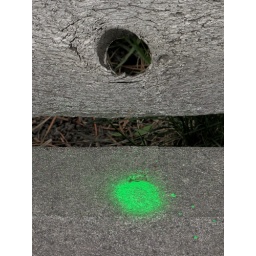
It almost looks like the hole in the fence was left by the green dot when it fell out. (195a)